Anil Bhan

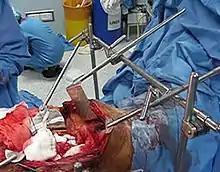
Thoraco-abdominal Aortic Aneurysm Retractor

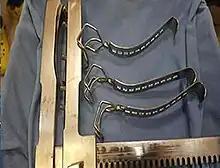
Self Retaining Mitral Valve Retractor

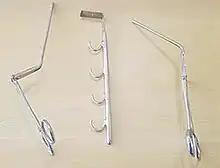
MICS instruments with unique licking aortic clamp

Designed and developed more than 50 instruments for minimally invasive cardiac surgery. Thoracic and thoraco-abdominal aortic aneurysms, mitral valve surgery and the beating heart coronary artery bypass surgery.